Army of the Mughal Empire

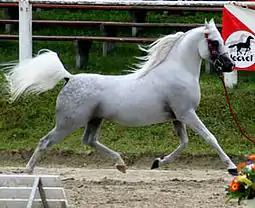
Purebreed Arabian stallion

Around the 17th century AD, the dynasty was ruling the wealthiest empire in the world, with also the largest military on earth. Mughals had approximately 24 percent share of world's economy and a military of millions of regularly paid soldiers. J. C. Sharman, political scientist, has viewed the Mughal empire as a centralized power of the Indian region and one of Asia's great powers like Ming, in the context of population, riches, and military power that were unheard of in comparison with the contemporary European powers of their time. Stephen Rosen calculated that even the highly conservative estimation for Indian peninsula military available would at least rival contemporary Europe at the end of the Thirty Years' War in 1650, as Rosen gave his own estimation of 550,000 personnel, and 105,000,000 in the Western of Ural Mountains, covering Scandinavia, Britain, part of Russia, Spain, and Balkan countries.